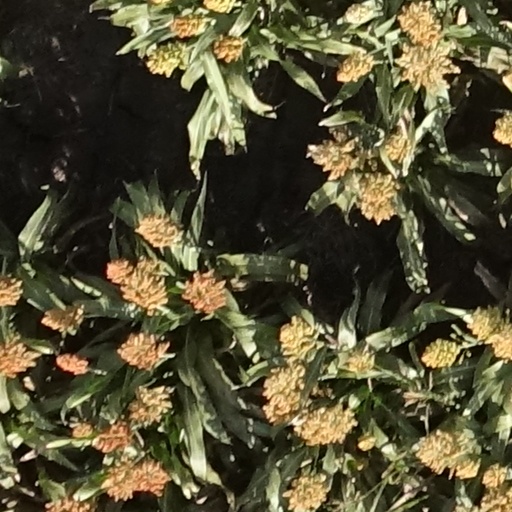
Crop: sorghum